Great Renunciation

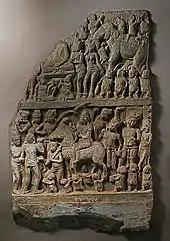

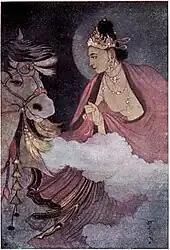
Horse and man standing and looking at each other, both extensively decorated with jewelry, man wearing cape

The Great Renunciation functions as a "founding story" of Buddhism. Prince Siddhārtha's leaving the palace is traditionally called the "Great Renunciation" because of the great sacrifice it entails. Archaeologist Alfred Foucher pointed out that the Great Departure marks a point in the biographies of the Buddha from which he was no longer a prince, and no longer asked the deities for assistance: "And as such he found himself in an indifferent world, without guidance or support, confronted with both the noble task of seeking mankind's salvation and the lowly but pressing one of securing his daily bread ..." The sacrifice meant that he discarded his royal and caste obligations to affirm the value of spiritual enlightenment. The story of his renunciation illustrates the conflict between lay duties and religious life, and shows how even the most pleasurable lives are still filled with suffering. All traditional sources agree that the prince led a very comfortable life before his renunciation, emphasizing the luxury and comfort he had to leave behind. He renounced his life in the palace in order to find "the good" and to find "that most blessed state" which is beyond death. The story of the Great Renunciation is therefore a symbolic example of renunciation for all Buddhist monks and nuns. The Buddha's rejection of the hedonism of the palace life would be reflected in his teaching on the Middle Way, the path between the two extremes of sensual pleasure and self-mortification.